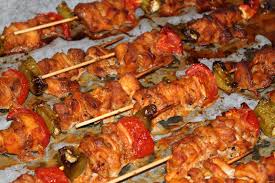
Yemek: kebap